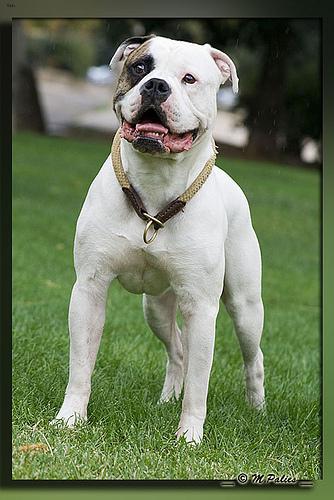
Breed: american bulldog